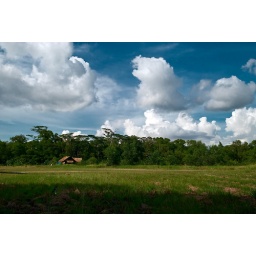
A hut in green field